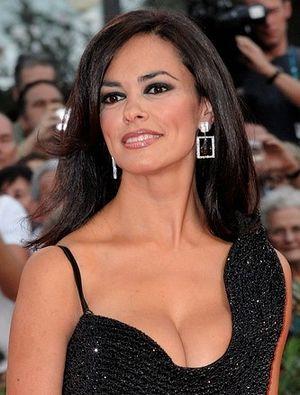
66ème Festival du Cinéma de Venise (Mostra), 11ème jour (12/09/2009) Tapis rouge pour la soirée de cloture du Festival de Venise 2009